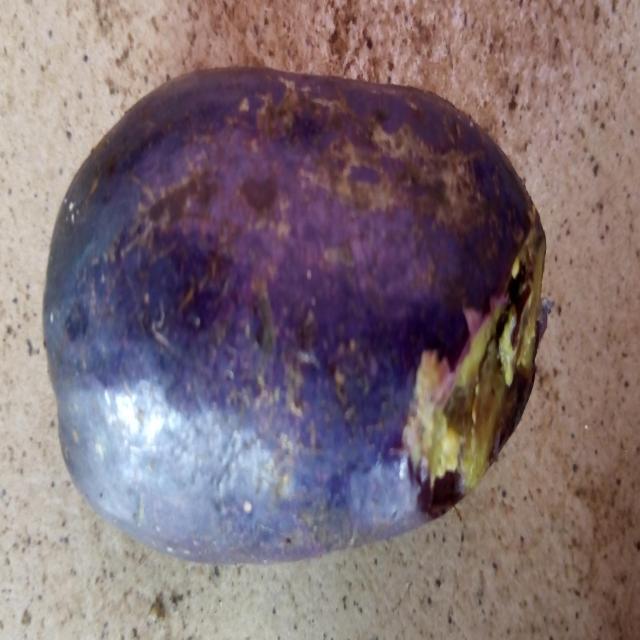
Plum grade: cracked